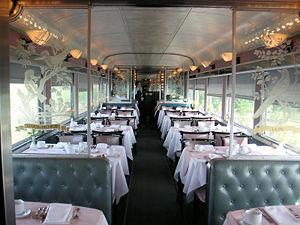
VIA Rail Canada est une société de la Couronne fédérale qui assure le transport ferroviaire de personnes au Canada. Cette société n’est pas autorisée à faire le transport de marchandises. VIA Rail exploite actuellement 16 liaisons ferroviaires, reliant les grandes villes du pays, en utilisant principalement les voies ferrées du Canadien National. Son siège social se situe dans la ville de Montréal.